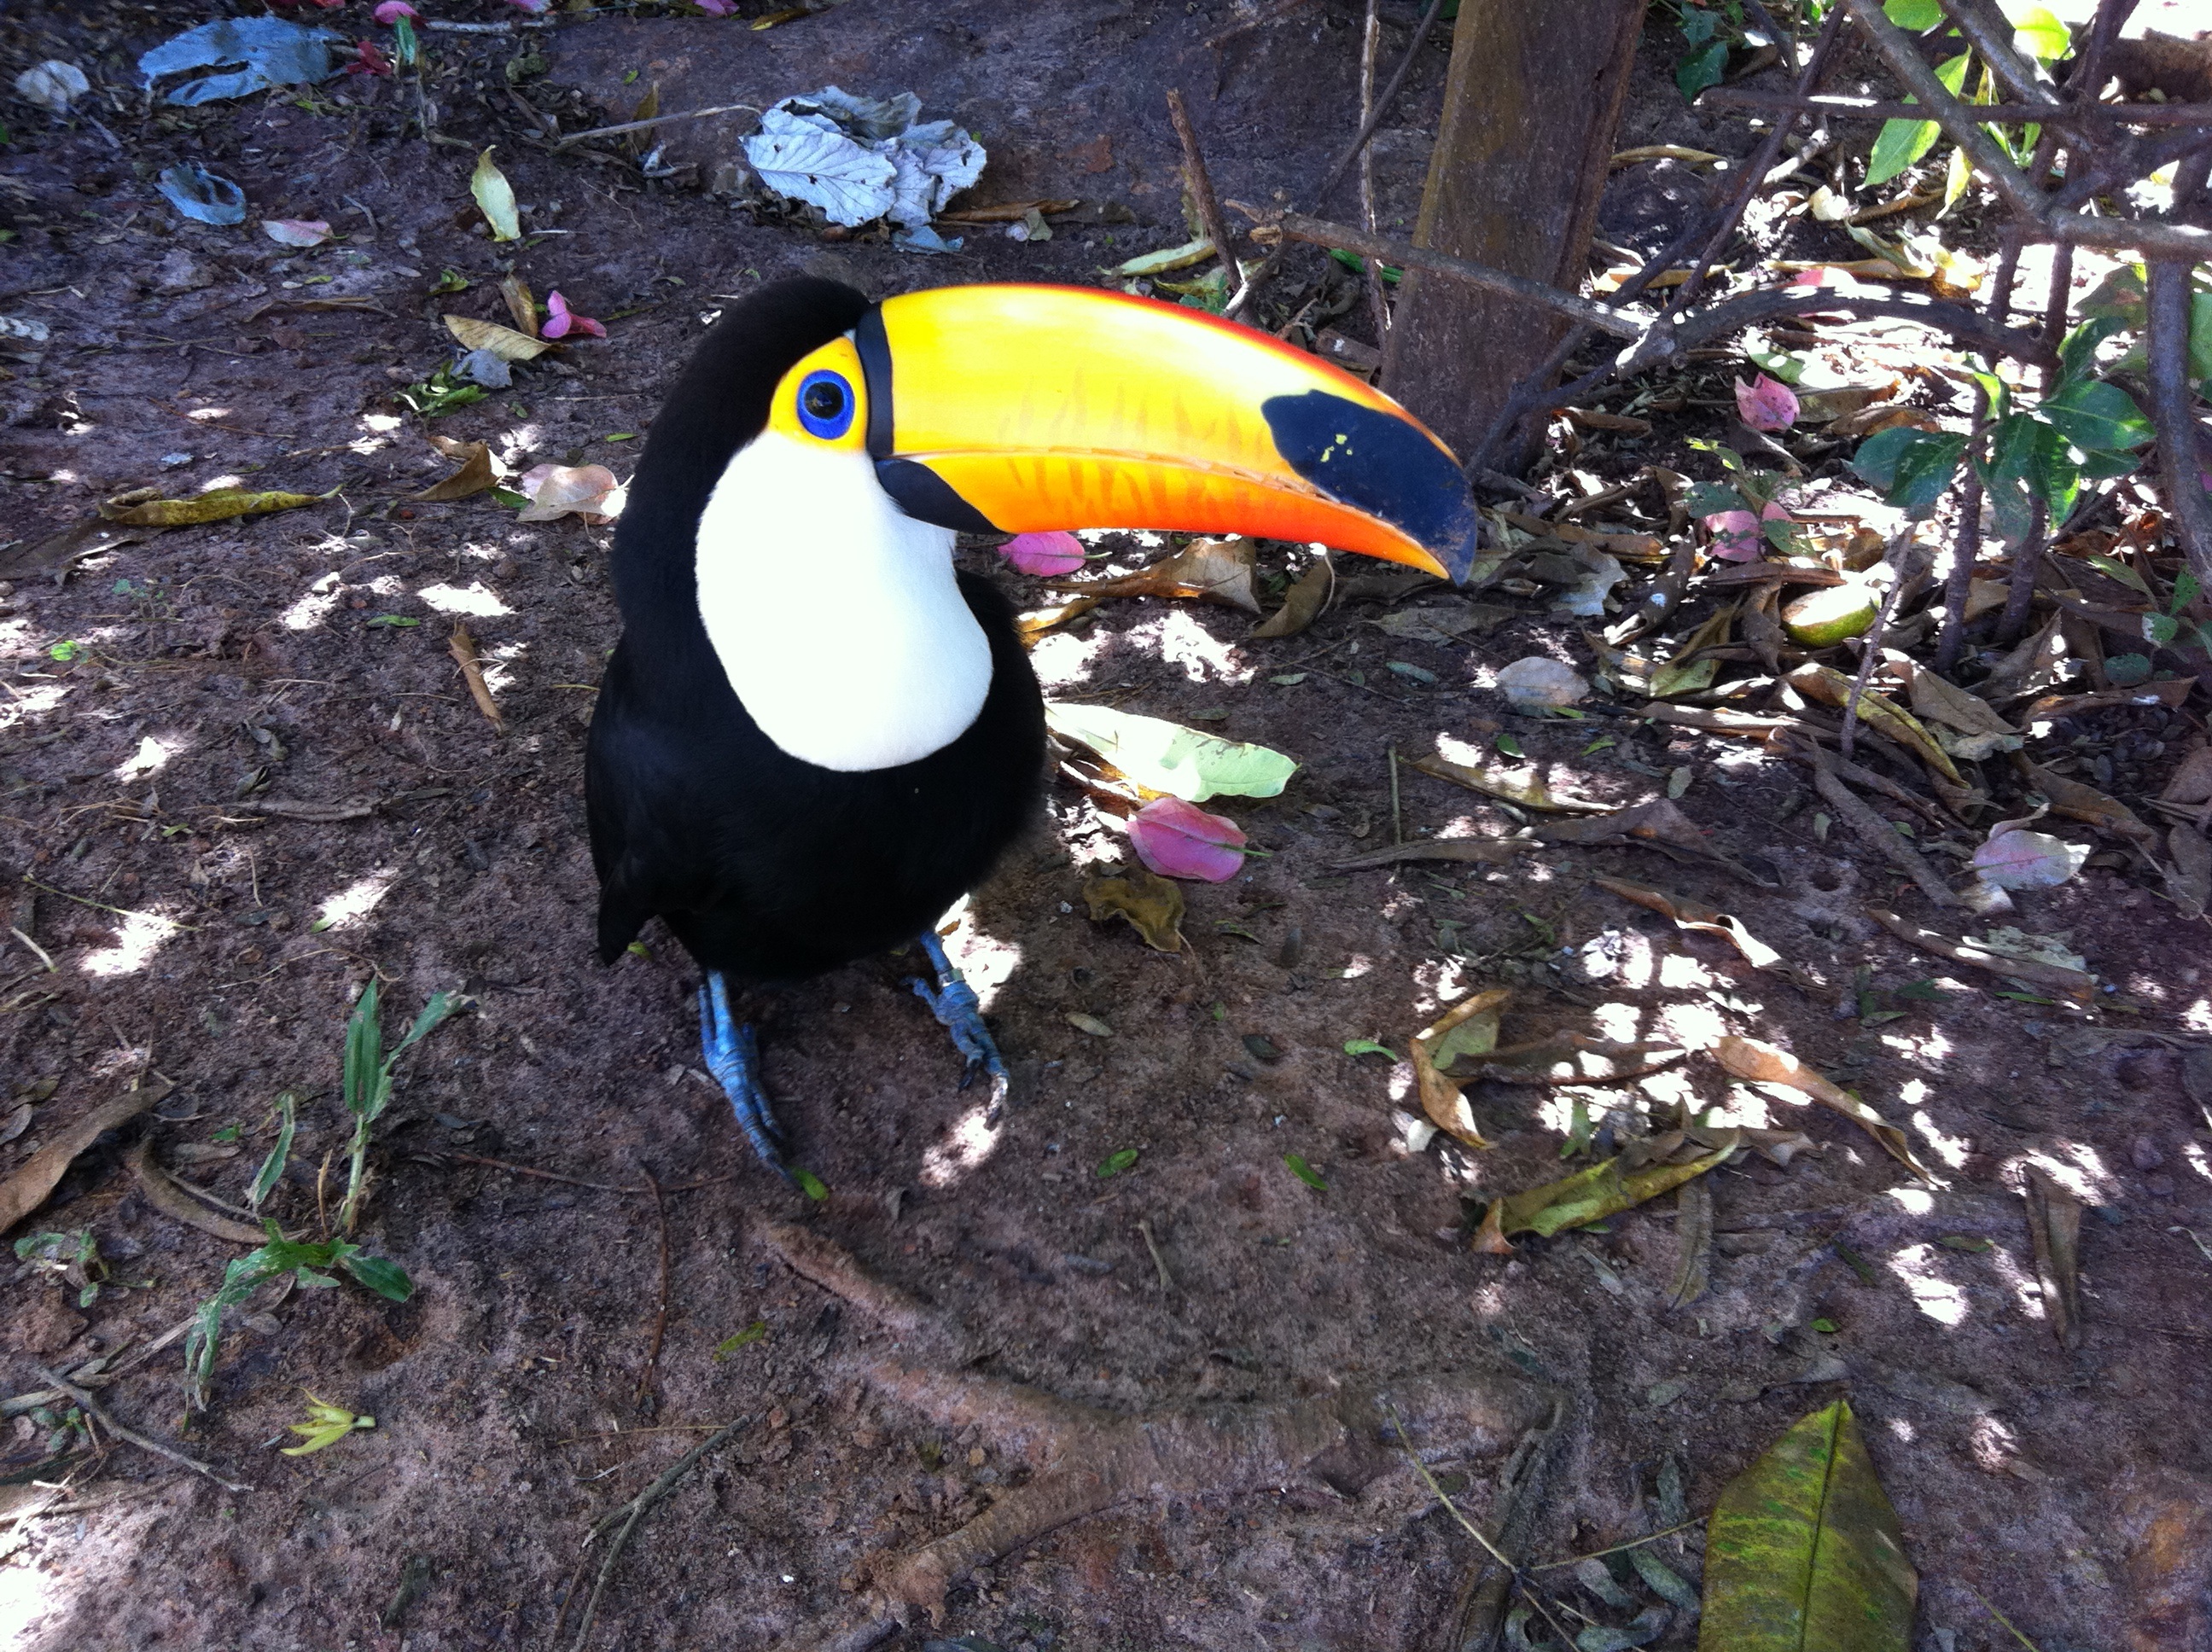
nature, bird, tucano, toucan, piciformes